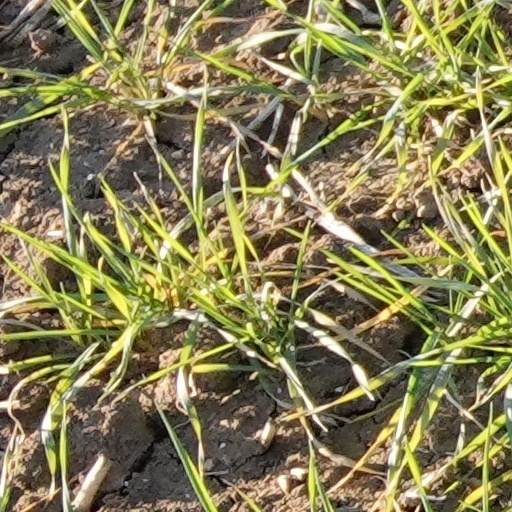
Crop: wheat